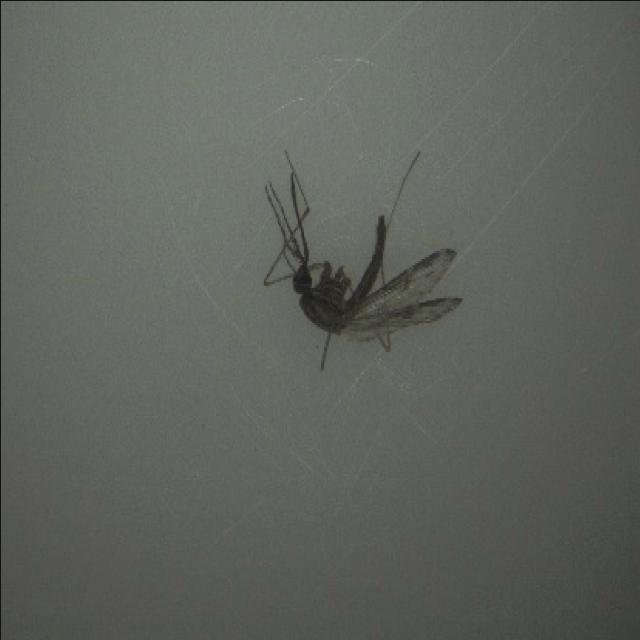
Species: anopheles_sinensis